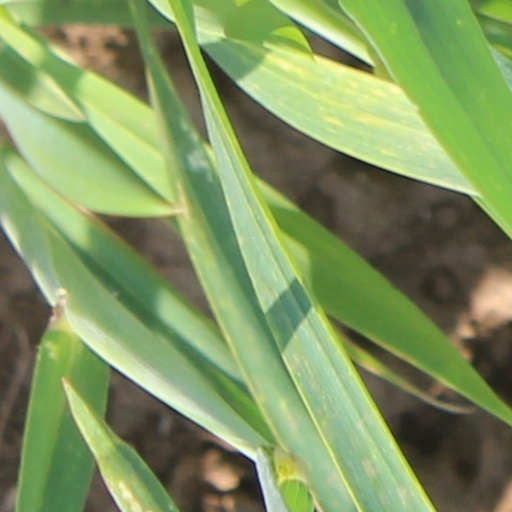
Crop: wheat